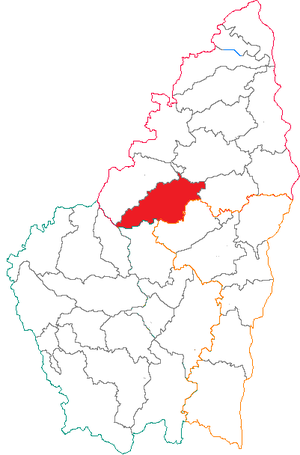
Situation du canton dans le département de l'Ardèche (France)
Le canton de Haut-Eyrieux est une division administrative française située dans le département de l'Ardèche et la région Auvergne-Rhône-Alpes. À la suite du redécoupage cantonal de 2014, les limites territoriales du canton sont remaniées. Le nombre de communes du canton passe de 14 à 46. Initialement dénommé canton du Cheylard, le canton est renommé canton de Haut-Eyrieux en 2016.